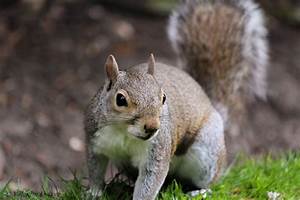
Label: scoiattolo